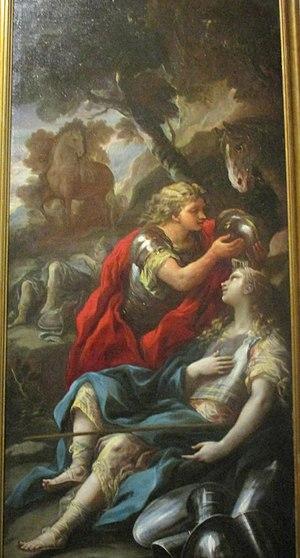
Luca Giordano, Tancrède baptisant Clorinde (1697), collection particulière à Salamanque. Montré à l'exposition Luca Giordano au Petit Palais de Paris (novembre 2019-février 2020).